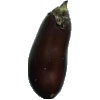
Label: eggplant